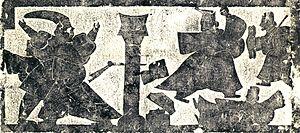
Jing Ke est un mandataire du prince héritier Dan de l'État de Yan ; il est réputé pour sa tentative d'assassinat ratée du roi Zheng de l'État de Qin, qui devint plus tard Qin Shi Huang, premier empereur de Chine. Son histoire est racontée dans le chapitre intitulé Biographies des assassins des Mémoires historiques de Sima Qian.